Flight feather

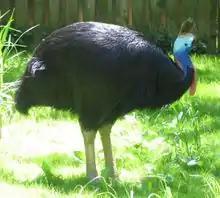
Double-wattled cassowary, ("Casuarius casuarius") showing modified remiges

Over time, a small number of bird species have lost their ability to fly. Some of these, such as the steamer ducks, show no appreciable changes in their flight feathers. Some, such as the Titicaca grebe and a number of the flightless rails, have a reduced number of primaries.